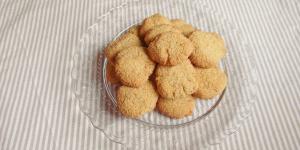
galletas de harina de yuca